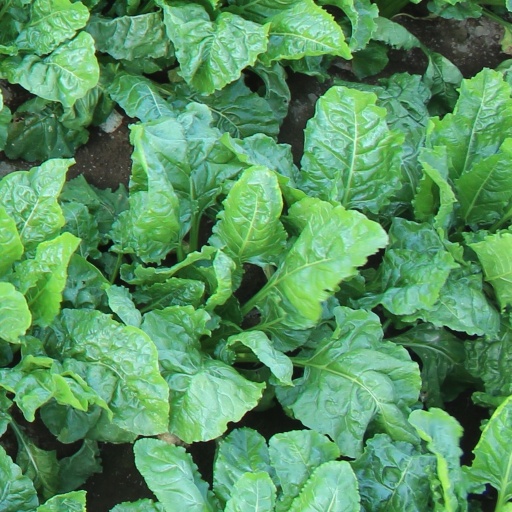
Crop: sugar beet